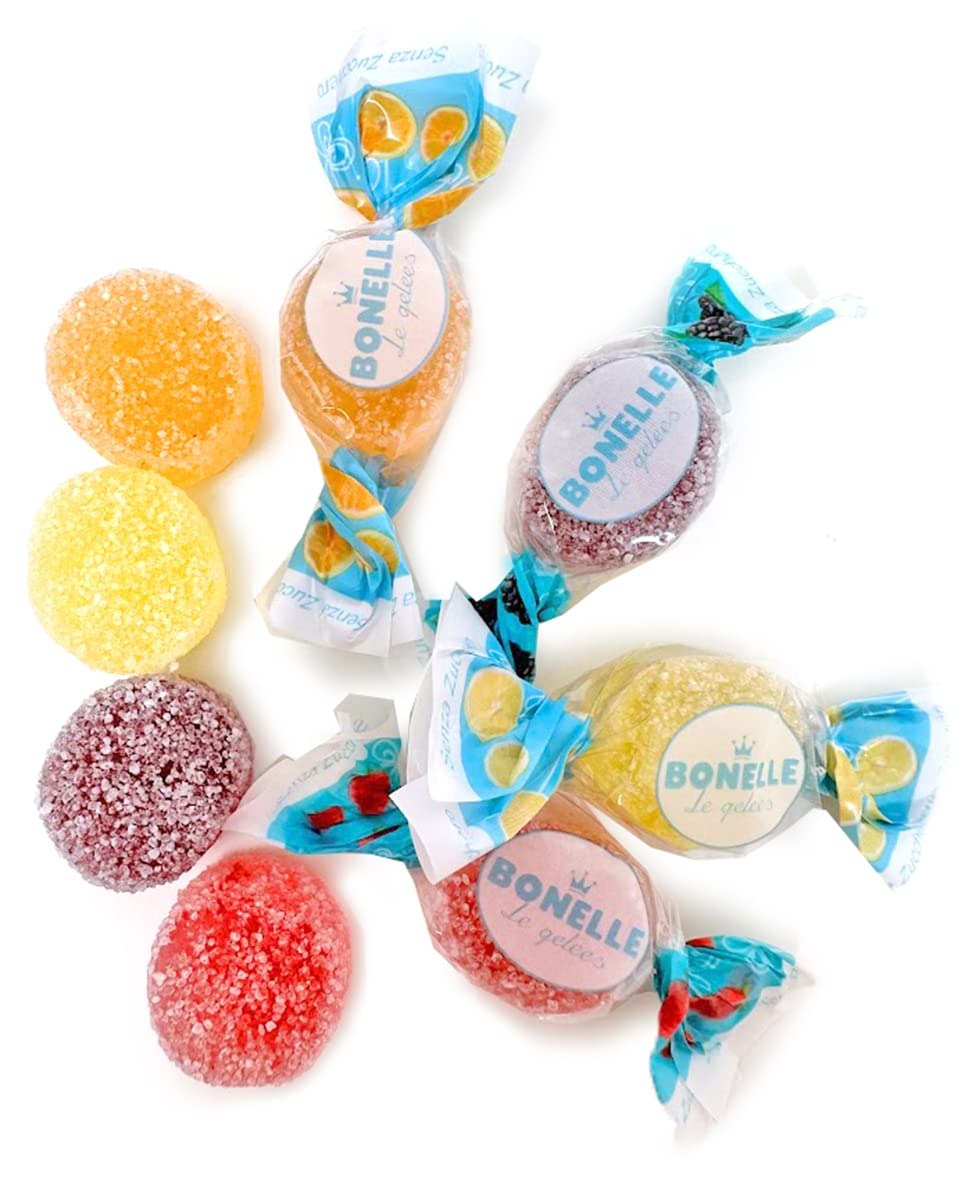
Item Name: SweetGourmet Sugar-Free Bonelle Italian Jellies | Mandarin, Lemon, Strawberry, Blackberry | 4 Pounds
Bullet Point 1: SUGAR-FREE SOFT FRUIT JELLY CANDY | WITHOUT ARTIFICIAL DYES | ONLY NATURAL AROMAS |
Bullet Point 2: Flavors: Mandarin, Lemon, Strawberry, Blackberry. Soft and delicious, Bonelle are the gelées that have made the difference, they are the first 100% vegan jellies, without animal gelatin.
Bullet Point 3: Gelling agent: pectin. Le Bonelle does not contain gluten, artificial colors or ingredients of animal origin.
Bullet Point 4: The gelées you've always wanted! For a sweet break, for a moment of gratification, to regain energy or for a greedy gift: it's always the right time for Bonelle, good and beautiful candies!
Bullet Point 5: Country of Origin: Italy. The exclusive recipe uses selected and high quality ingredients, including natural flavors and pectin, a natural gelling agent of plant origin contained in the pulp and peel of the fruit.
Bullet Point 6: Sugar-Free | 100% Vegan | Halal | Gluten-Free |
Bullet Point 7: Net Wt.: 4Lb. Packed in resealable Zip-Lock Stand Up Pouches. Approximately 50 pieces per pound
Product Description: Bonelle Sugar-Free Fruit jellies are a gluten-free, sugar-free pleasure, a daily treat to share with whoever you want, and is also good for vegetarians. Soft and delicious, Bonelle are the gelées that have made the difference, they are the first 100% vegan jellies, without animal gelatin. Fida, an old Italian candy company that has been choosing high-quality ingredients for its sweets for more than 45 years
Value: 1.0
Unit: Count

Price: 35.49